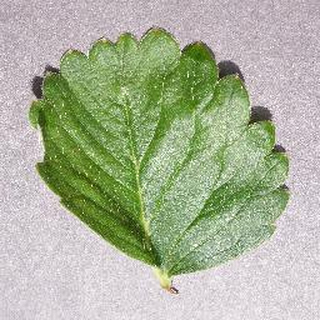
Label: healthy_strawberry